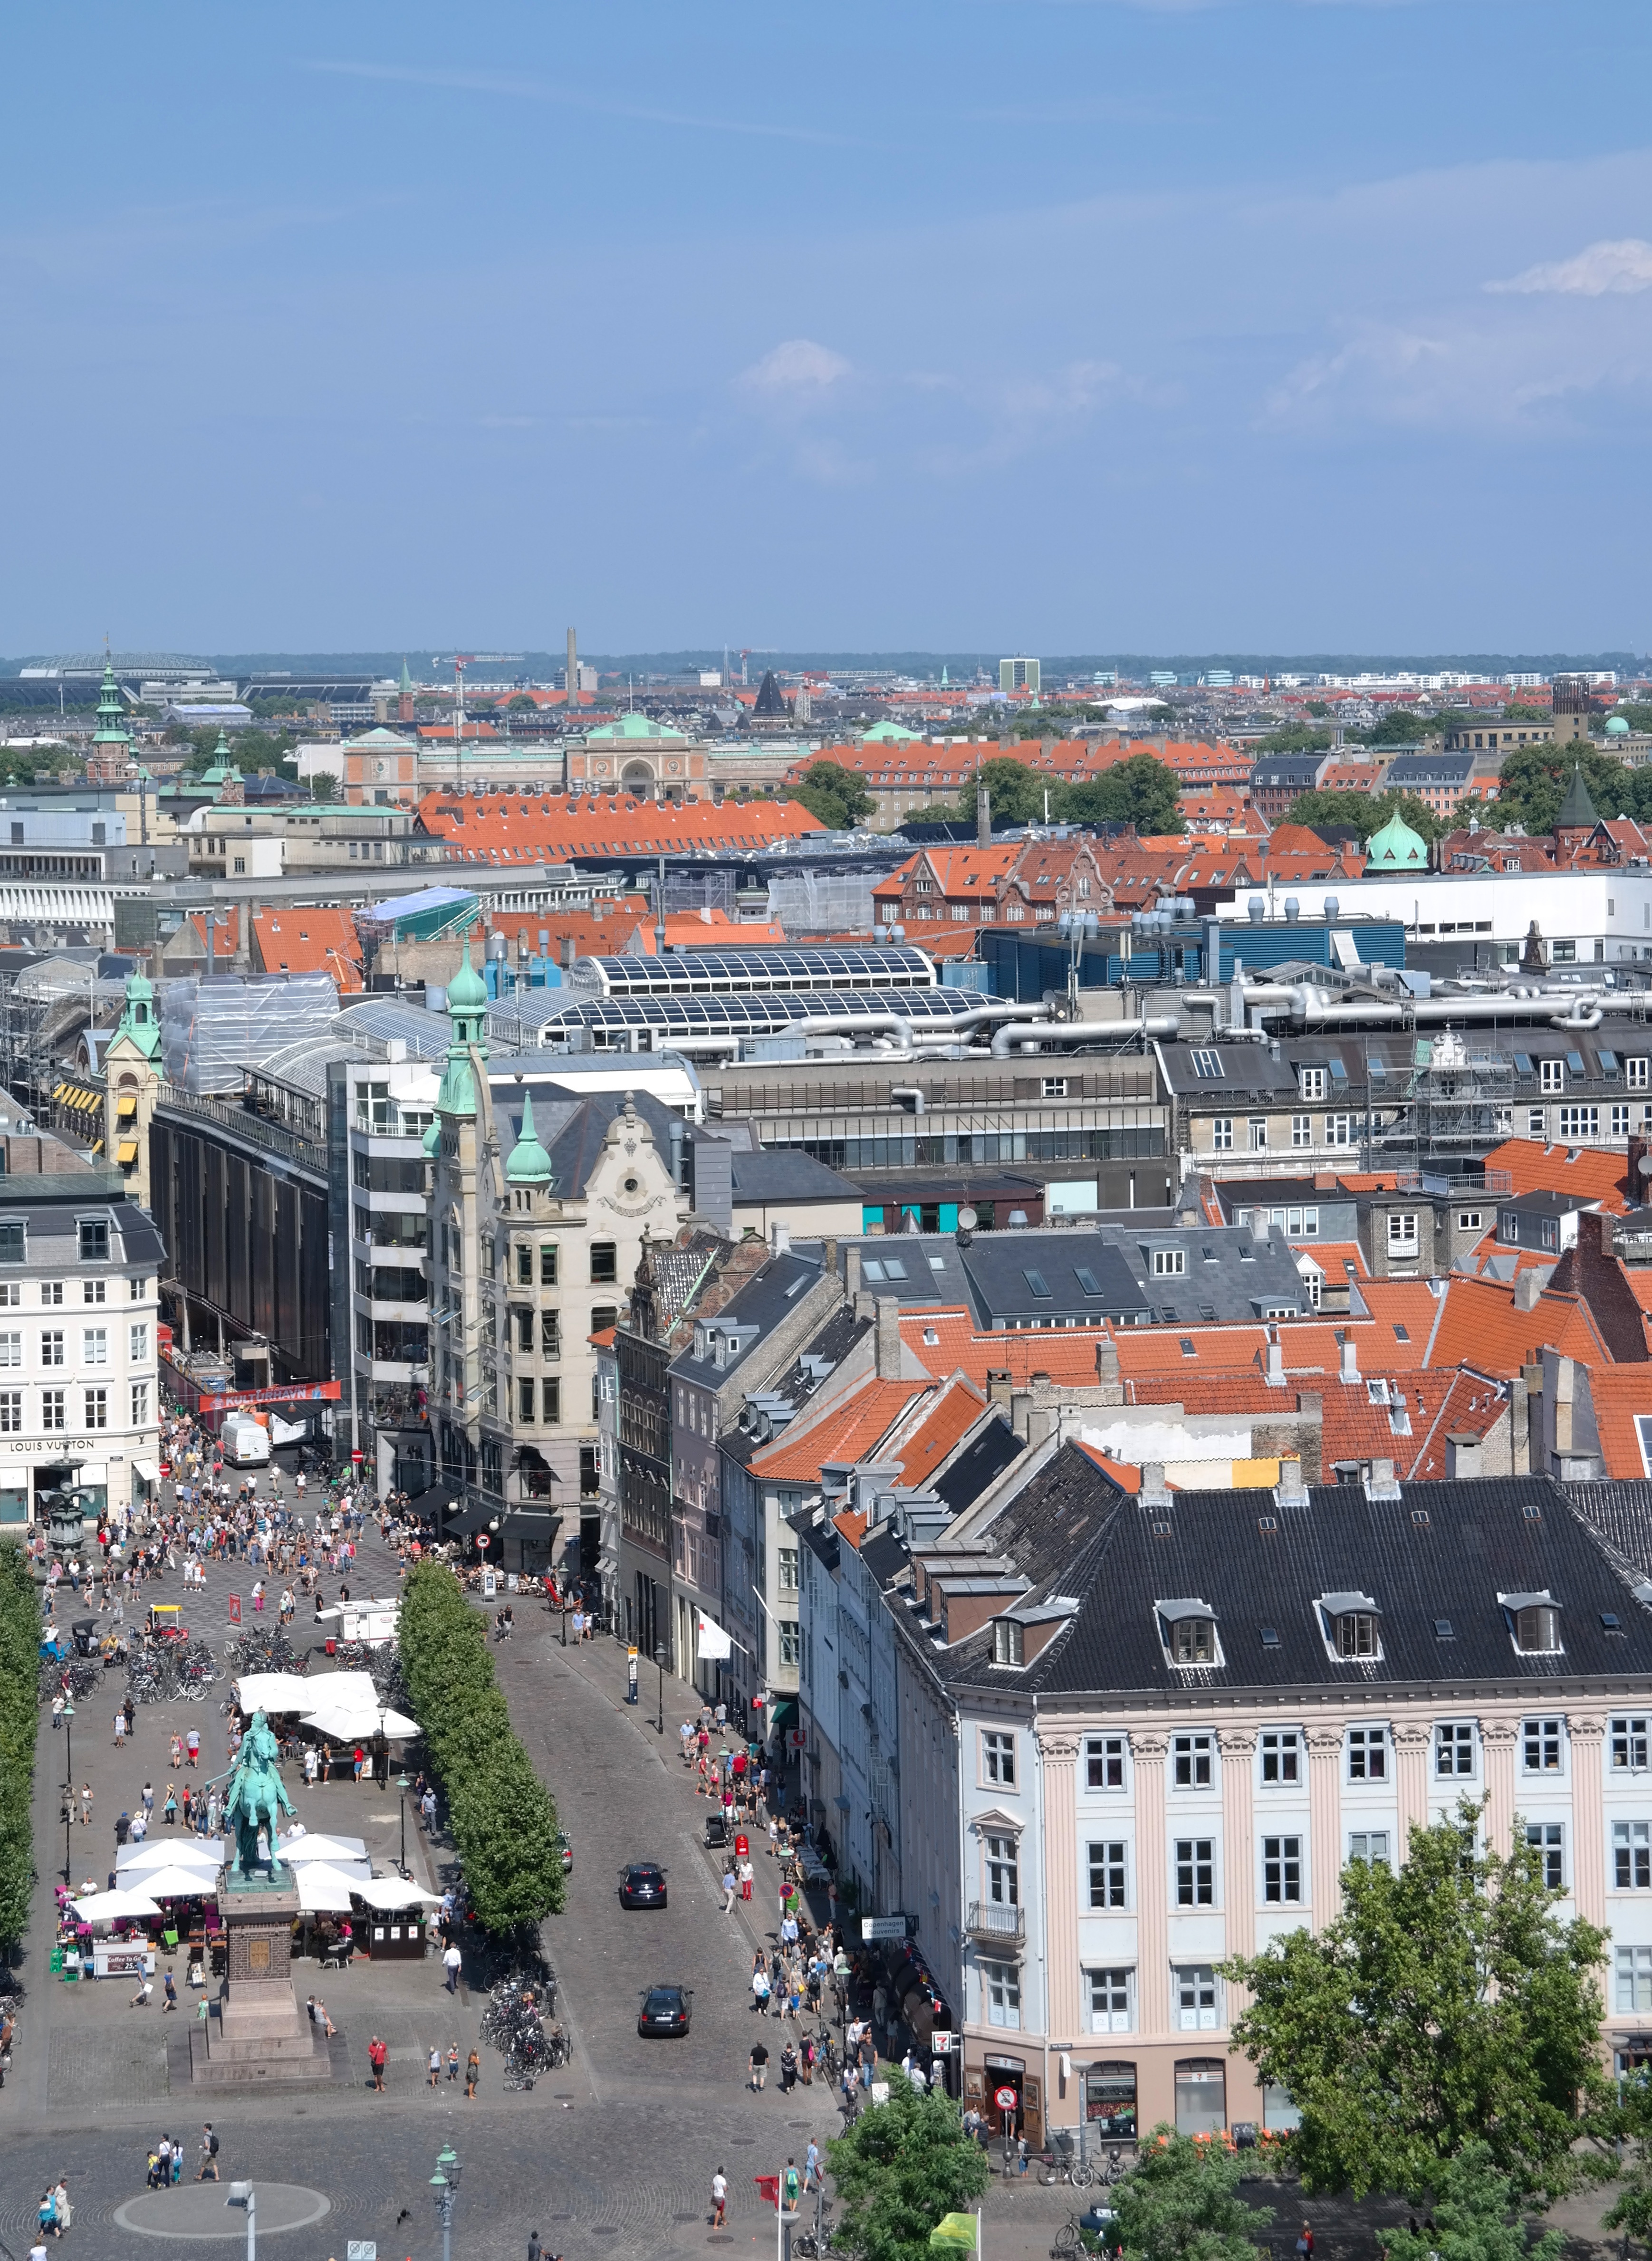
cafe, skyline, street, seat, town, view, city, cityscape, downtown, summer, tourist, suburb, stadium, tower block, blue sky, denmark, copenhagen, center, neighbourhood, aerial photography, urban area, residential area, pedestrian street, human settlement, metropolitan area, hust up, king christian, amagertorv